Naturism in Germany

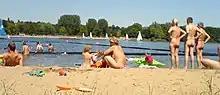
FKK public communal recreation area on Lake Unterbach; Strandbad Süd, Düsseldorf-Unterbach, Germany

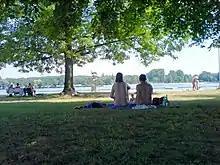
Public naturist recreation area at Lake Unterbach; Strandbad Süd, Düsseldorf-Unterbach, Germany

In late 19th century Germany, the idea of removing all clothing in an outdoors environment in order to liberate oneself was revolutionary. German naturism was part of the movement and the youth movement of 1896, from Steglitz, Berlin which promoted ideas of fitness and vigour. At the same time doctors from the natural healing movement were using heliotherapy, treating diseases such as tuberculosis, rickets, rheumatism and scrofula with exposure to sunlight.